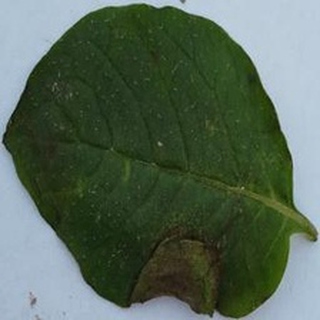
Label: potato_late_blight